Martin Chartier

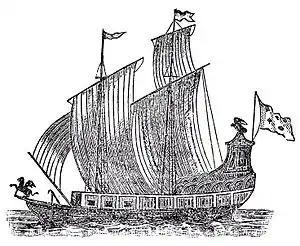

Chartier assisted in the construction of "Le Griffon", a seven-cannon, 45-ton barque, on the upper Niagara River at or near Cayuga Creek. She was launched on August 7, 1679, and was the largest sailing vessel on the Great Lakes up to that time. La Salle sailed in "Le Griffon" up Lake Erie to Lake Huron, then up to Michilimackinac and on to present-day Green Bay, Wisconsin. "Le Griffon" left for Niagara with a load of furs, but was never seen again. La Salle continued with his men in canoes down the western shore of Lake Michigan, rounding the southern end to the mouth of the St. Joseph River, where Chartier helped to build a stockade in November 1679. They called it Fort Miami (now known as St. Joseph, Michigan). There they waited for Henri de Tonti and his party, who had crossed the Lower Peninsula of Michigan on foot.